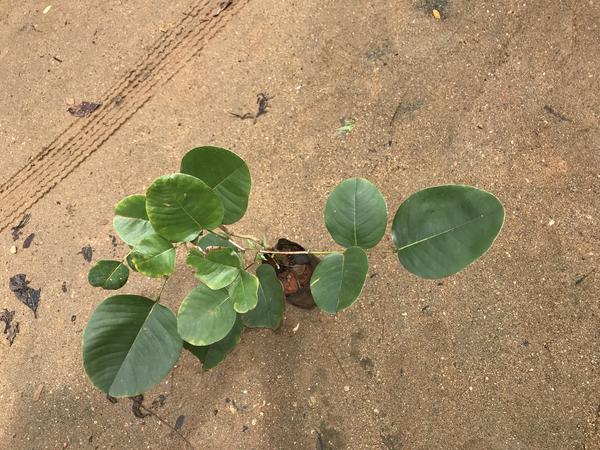
Plant: Raktachandini